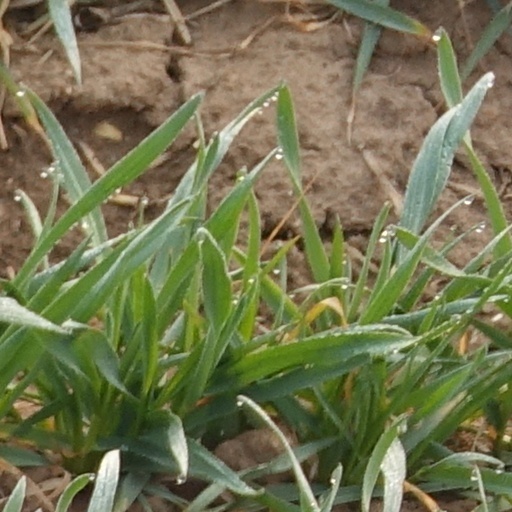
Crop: wheat